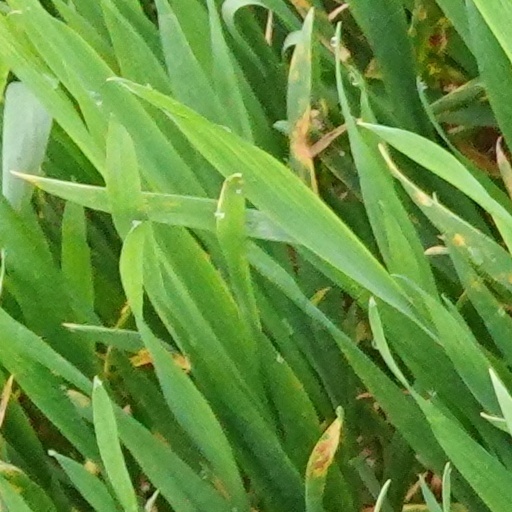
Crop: wheat